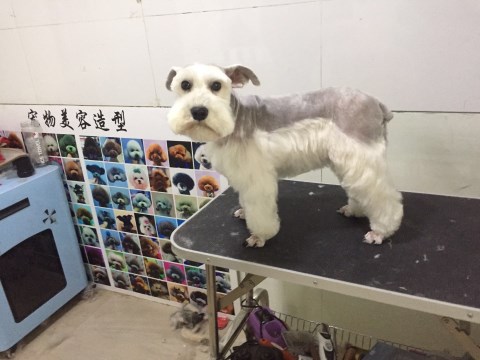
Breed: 2342-n000102-miniature_schnauzer